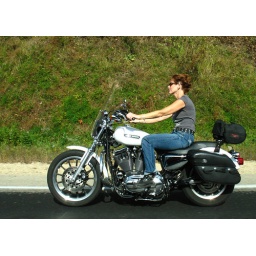
Woman riding a Harley Davidson motorcycle along Highway 14 near Readstown, Wisconsin. Photo taken from window of passing car.